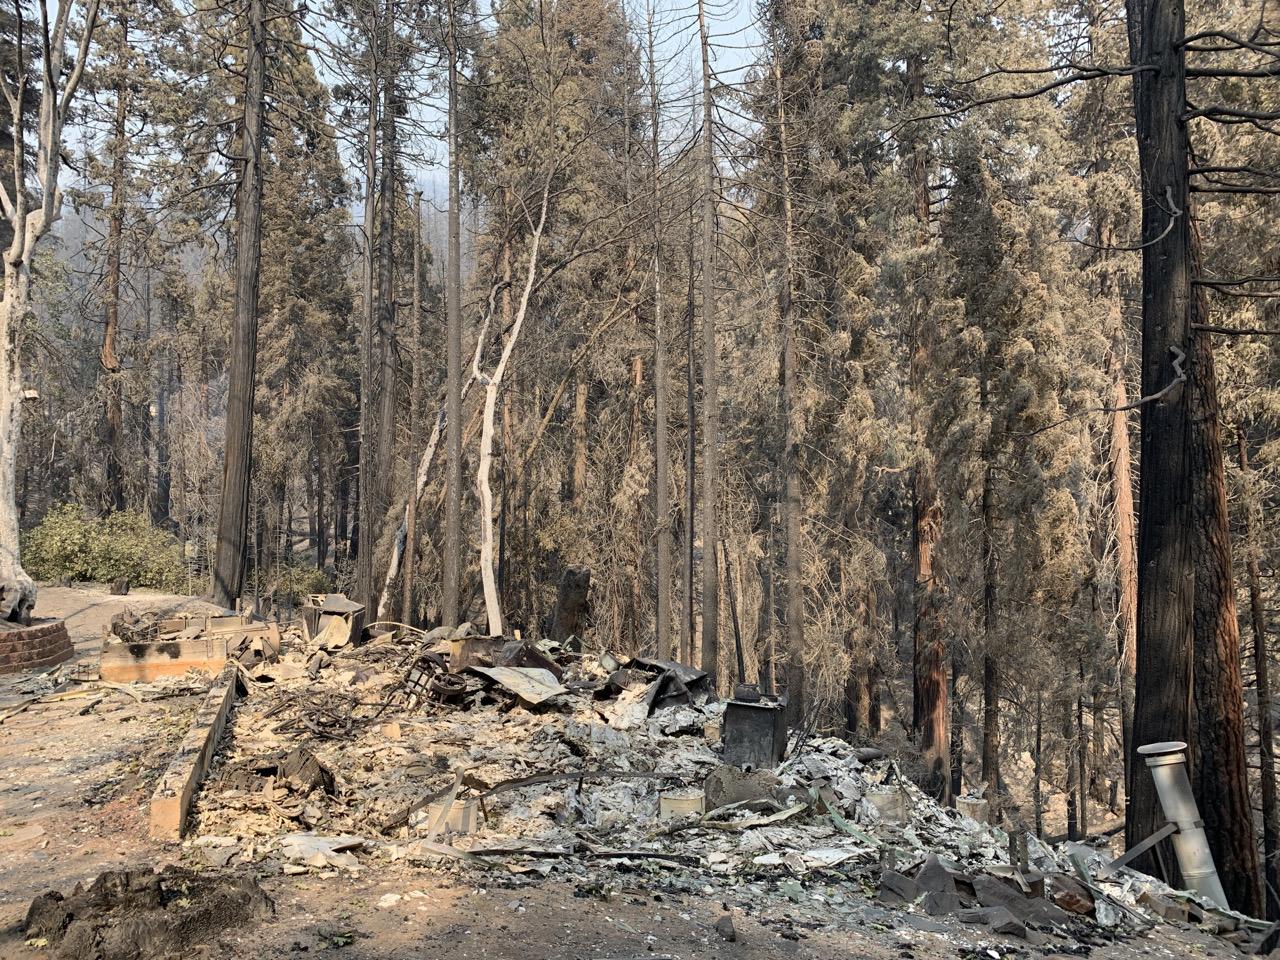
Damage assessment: destroyed